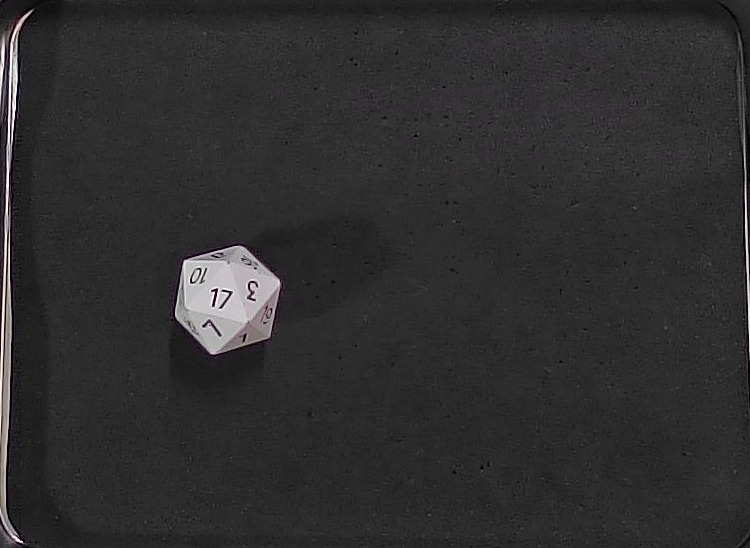
Dice in frame:
type: d20
value: 17
Label source: human
Face values trusted: yes